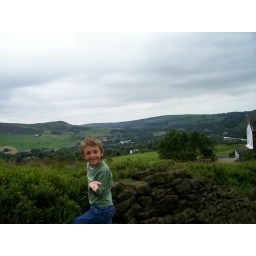
Josh showing off.Google Earth: 53.32.29.60N, 1.59.32.67WYou can see the white facade of the house in the background on the satellite image. Cool!